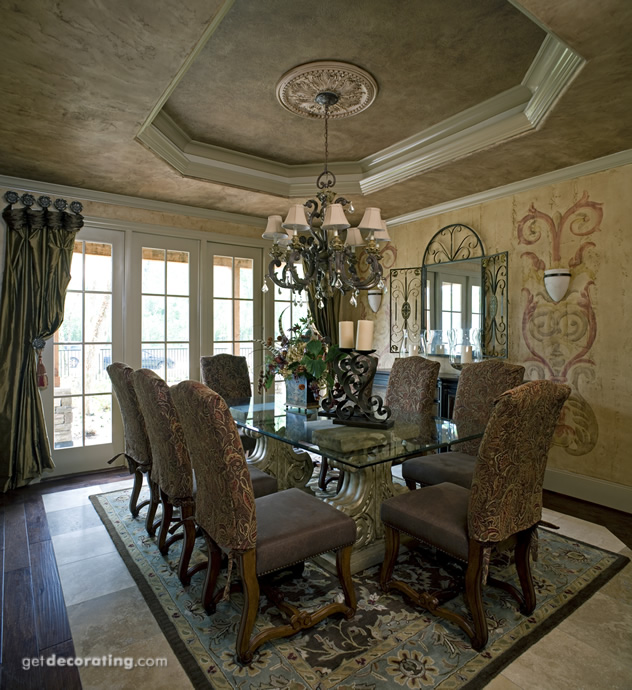
Room type: dining_room